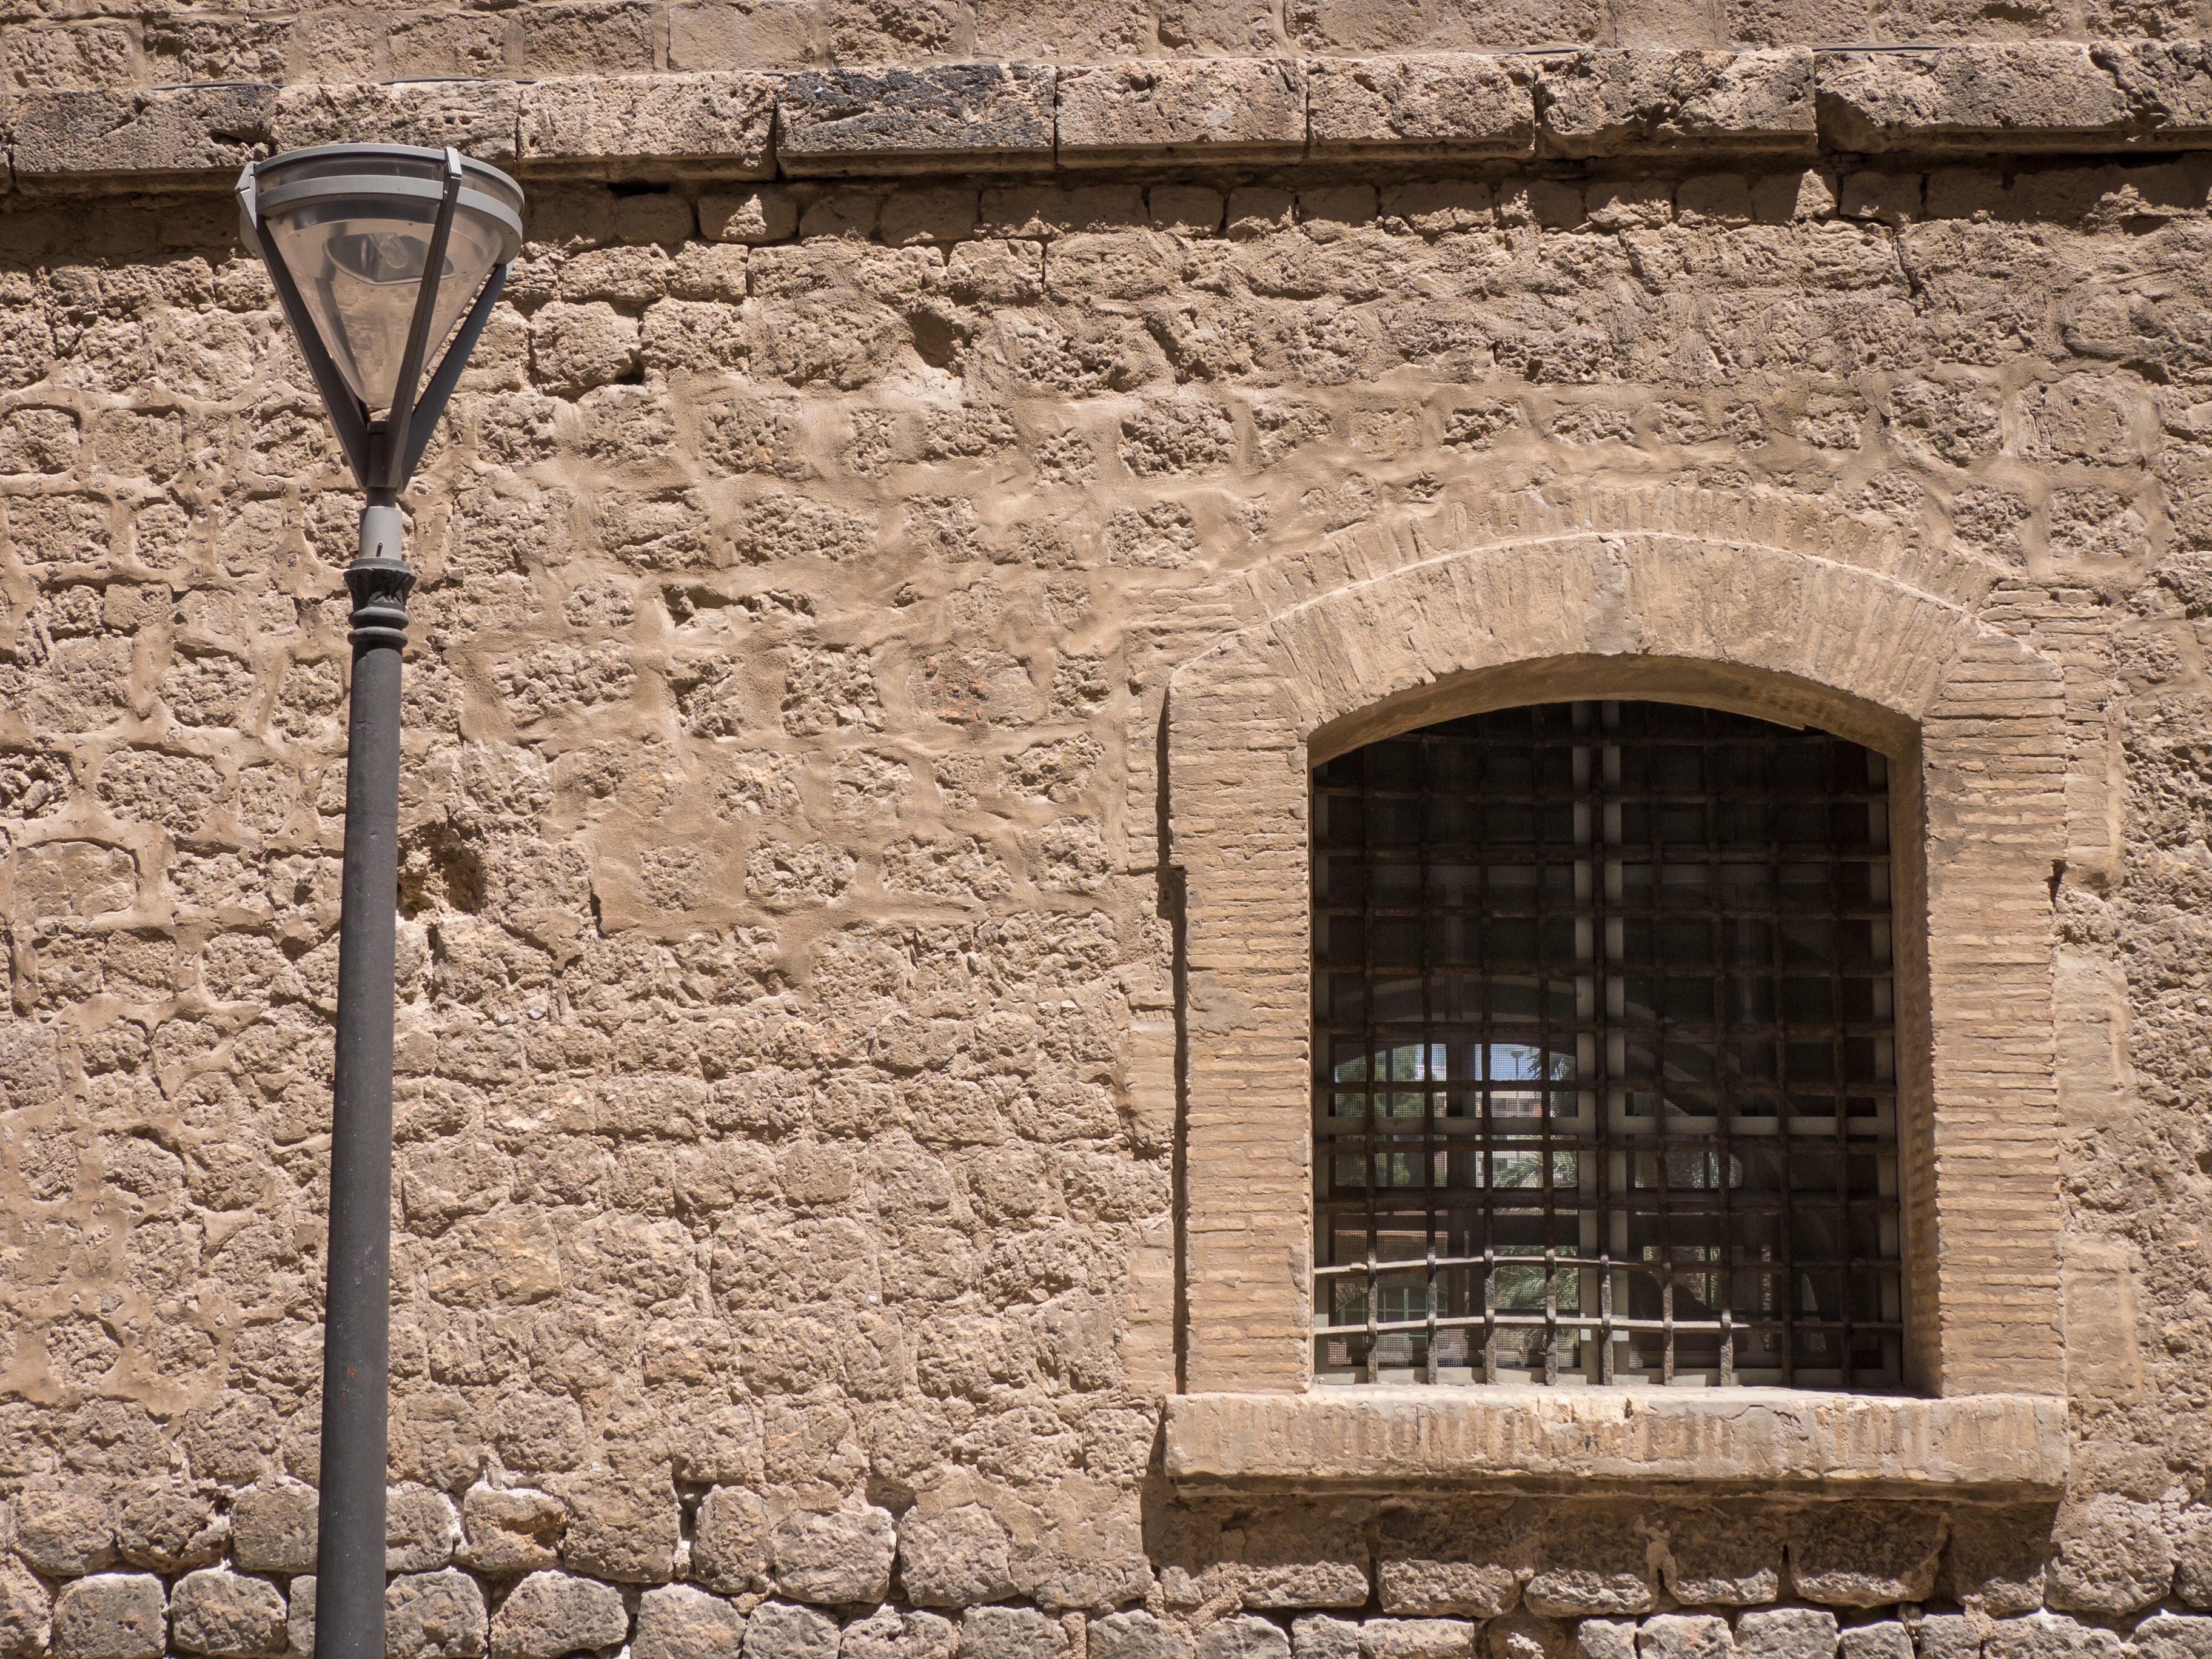
rock, architecture, wood, window, urban, wall, stone, arch, facade, brick, material, street lamp, ruins, history, brickwork, middle ages, cities, ancient history